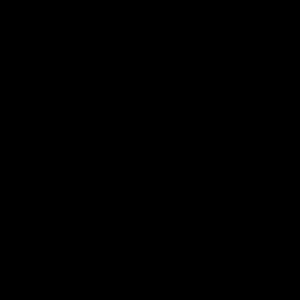
L'histoire de la Terre couvre approximativement 4,5 milliards d'années, depuis la formation de la Terre à partir de la nébuleuse solaire jusqu'à l'époque actuelle.